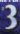
Number: 3